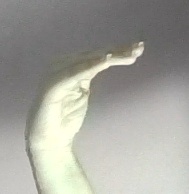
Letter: haa